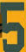
Number: 5